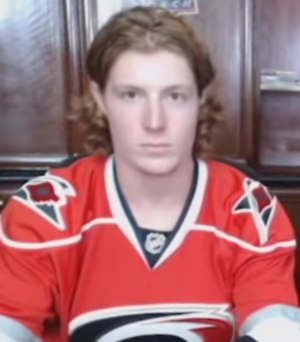
Brock McGinn est un joueur professionnel canadien de hockey sur glace. Il évolue au poste d'ailier.